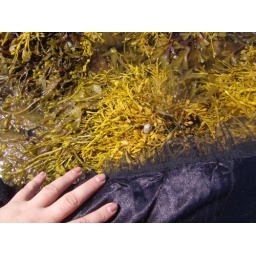
I walked out over the floor of the ocean to sit on these rocks at low tide.